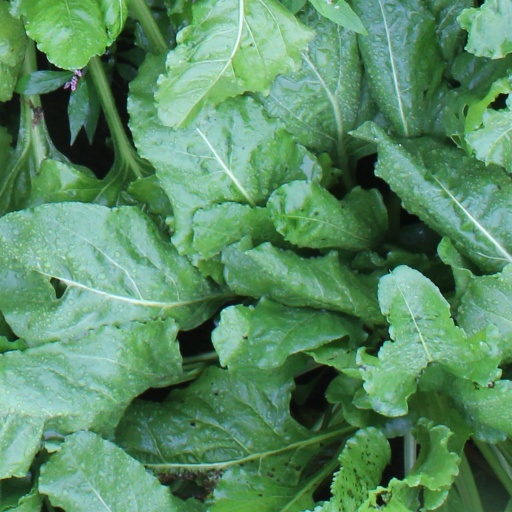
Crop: sugar beet